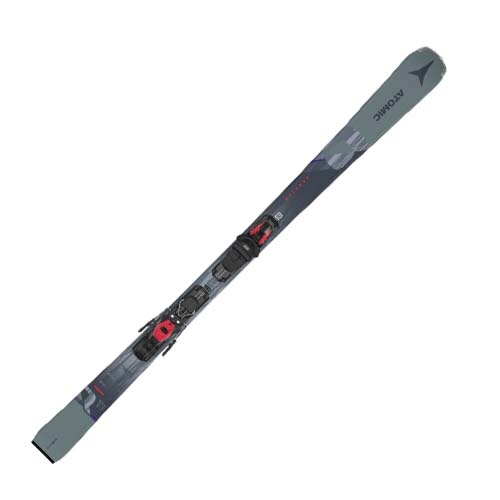
Sci + Attacco Atomic Redster Q TI + M10 GW Gray 161cm
Sicurezza, precisione e velocità sono requisiti chiave in ogni momento. I nuovi Redster Q combinano la tecnologia vincente della Coppa del Mondo con un centro più largo per obiettivi più grandi. La soluzione “one-ski” per tutte le condizioni di pista, in ogni momento della giornata. Quando le condizioni in pista si fanno incerte, il Q vuole uscire e correre: eccelle sul fondo duro del mattino, si fa strada tra dossi e ghiaccio del pomeriggio e gestisce la neve primaverile così come la neve fresca su una pista non battuta subito dopo una nevicata. È progettato per affrontare tutto ciò che la pista può offrire, dalla prima all’ultima discesa. UN CENTRO PIÙ LARGO PER GRANDI AMBIZIONI Quando si scia da mattina a sera, si affrontano condizioni di neve mutevoli. I Redster Q, grazie al Multi Radius Sidecut e agli 85 mm di larghezza sotto i piedi, sono in grado di offrire qualcosa di più rispetto ai modelli più stretti della famiglia Redster. Grazie ad uno sci stabile che offre versatilità in pista, potrai guardare più lontano ed esplorare un po’ di più. LE GARE NEL SANGUE, L’ESPLORAZIONE NELL’ANIMA Il Q si ispira direttamente al programma Redster di Atomic, vincitore della Coppa del Mondo. La tecnologia Revoshock agisce come una sospensione integrata, trasformando le vibrazioni impreviste in stabilità e accelerazione senza precedenti. Con Revoshock, lo sci ha le gare nel sangue e l’esplorazione nell’anima.
Brand: Atomic
Category: Sporting Goods > Outdoor Recreation > Winter Sports & Activities > Skiing & Snowboarding > Skis > Downhill Skis